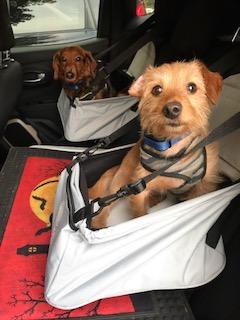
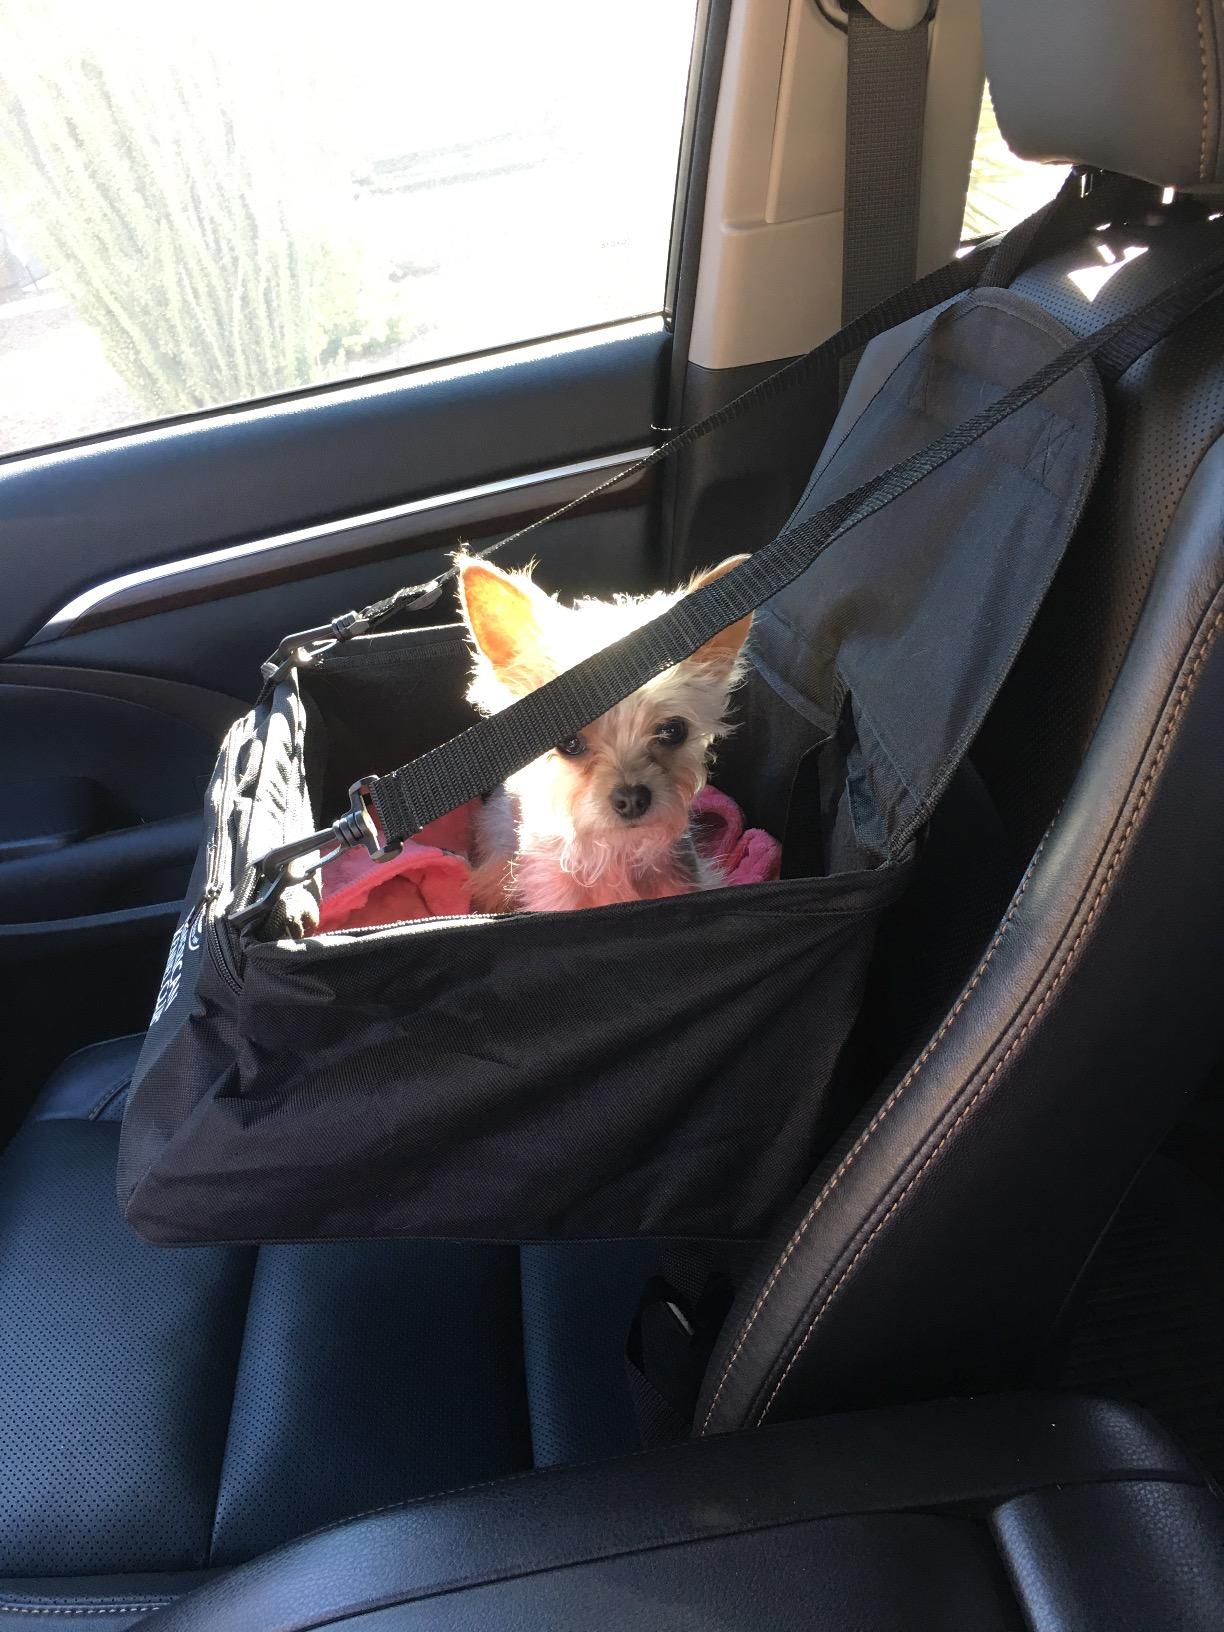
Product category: items_kennel
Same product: no